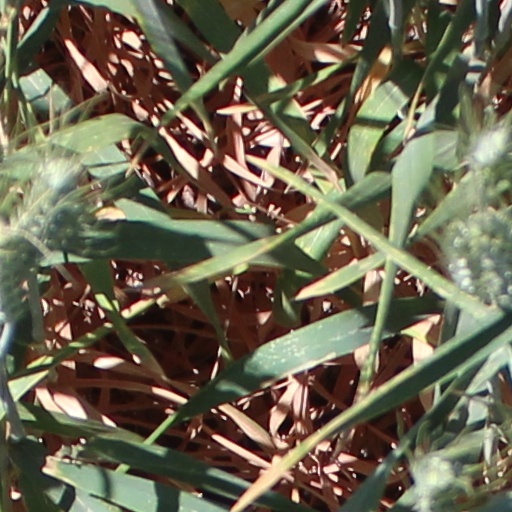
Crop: wheat